Antonio Pica

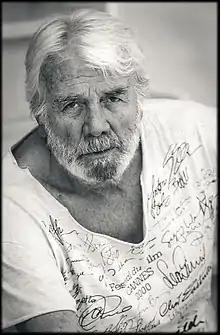
Antonio Pica in 1999

Pica died on 26 April 2014 at a hospital in El Puerto de Santa María, Spain.